Benoît Mottet de La Fontaine

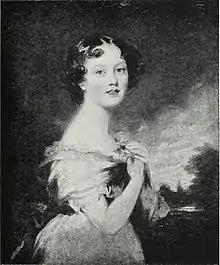
Portrait of his daughter, Marie Clotilde de la Fontaine, by Sir Thomas Lawrence

From 1 June 1793, English vessels blocked communications by sea. By 11 July 1793, the English Army infiltrated Pondicherry and power was transferred to the English Commander on Madras. Mottet and his family chose to stay in Pondicherry, fearing being victims of the Reign of Terror in mainland France during the French Revolution. Following the Treaty of Amiens in 1802, Mottet, remained president of the Council of Pondicherry during twenty-three years of English occupation.